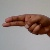
The image shows a hand gesture representing the letter 'H' in Indian Sign Language.